Protégé: The Battle for the Big Artista Break

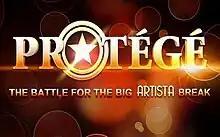
Season's title card

Protégé: The Battle for the Big Artista Break is a 2012 reality TV series created by GMA Network. This show is the second season of "Protégé" where Krizza Neri won in 2011. Unlike the , the age limit was set from 13 to 21 years old to find new acting talent. The show premiered on July 23, 2012 (Inside Protégé) and hosted by Jennylyn Mercado and under the direction of Albert Langitan, while the Protégé Gala Night premiered on August 5, 2012, and presented by Dingdong Dantes, together with Carla Abellana and Maxene Magalona. The gala nights were directed by Rommel Gacho.